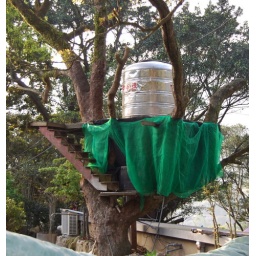
water tank in a tree